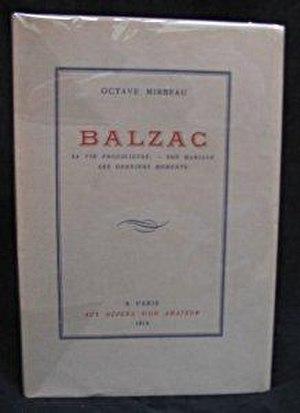
La Mort de Balzac est un ensemble de trois sous-chapitres initialement destinés à figurer dans La 628-E8 de l’écrivain français Octave Mirbeau, en novembre 1907, et retirés au dernier moment, à la prière de la fille octogénaire de Mᵐᵉ Hanska, la comtesse Mniszech : Mirbeau le justicier aurait été par trop à contre-emploi et a préféré céder aux instances de la vieille dame.
Octave Mirbeau, né le 16 février 1848 à Trévières et mort le 16 février 1917 à Paris, est un écrivain, critique d'art et journaliste français. Il connut une célébrité européenne et de grands succès populaires, tout en étant également apprécié et reconnu par les avant-gardes littéraires et artistiques.